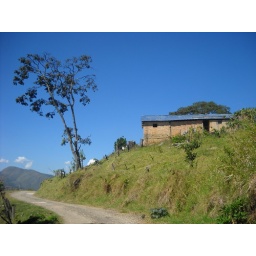
house over the hill